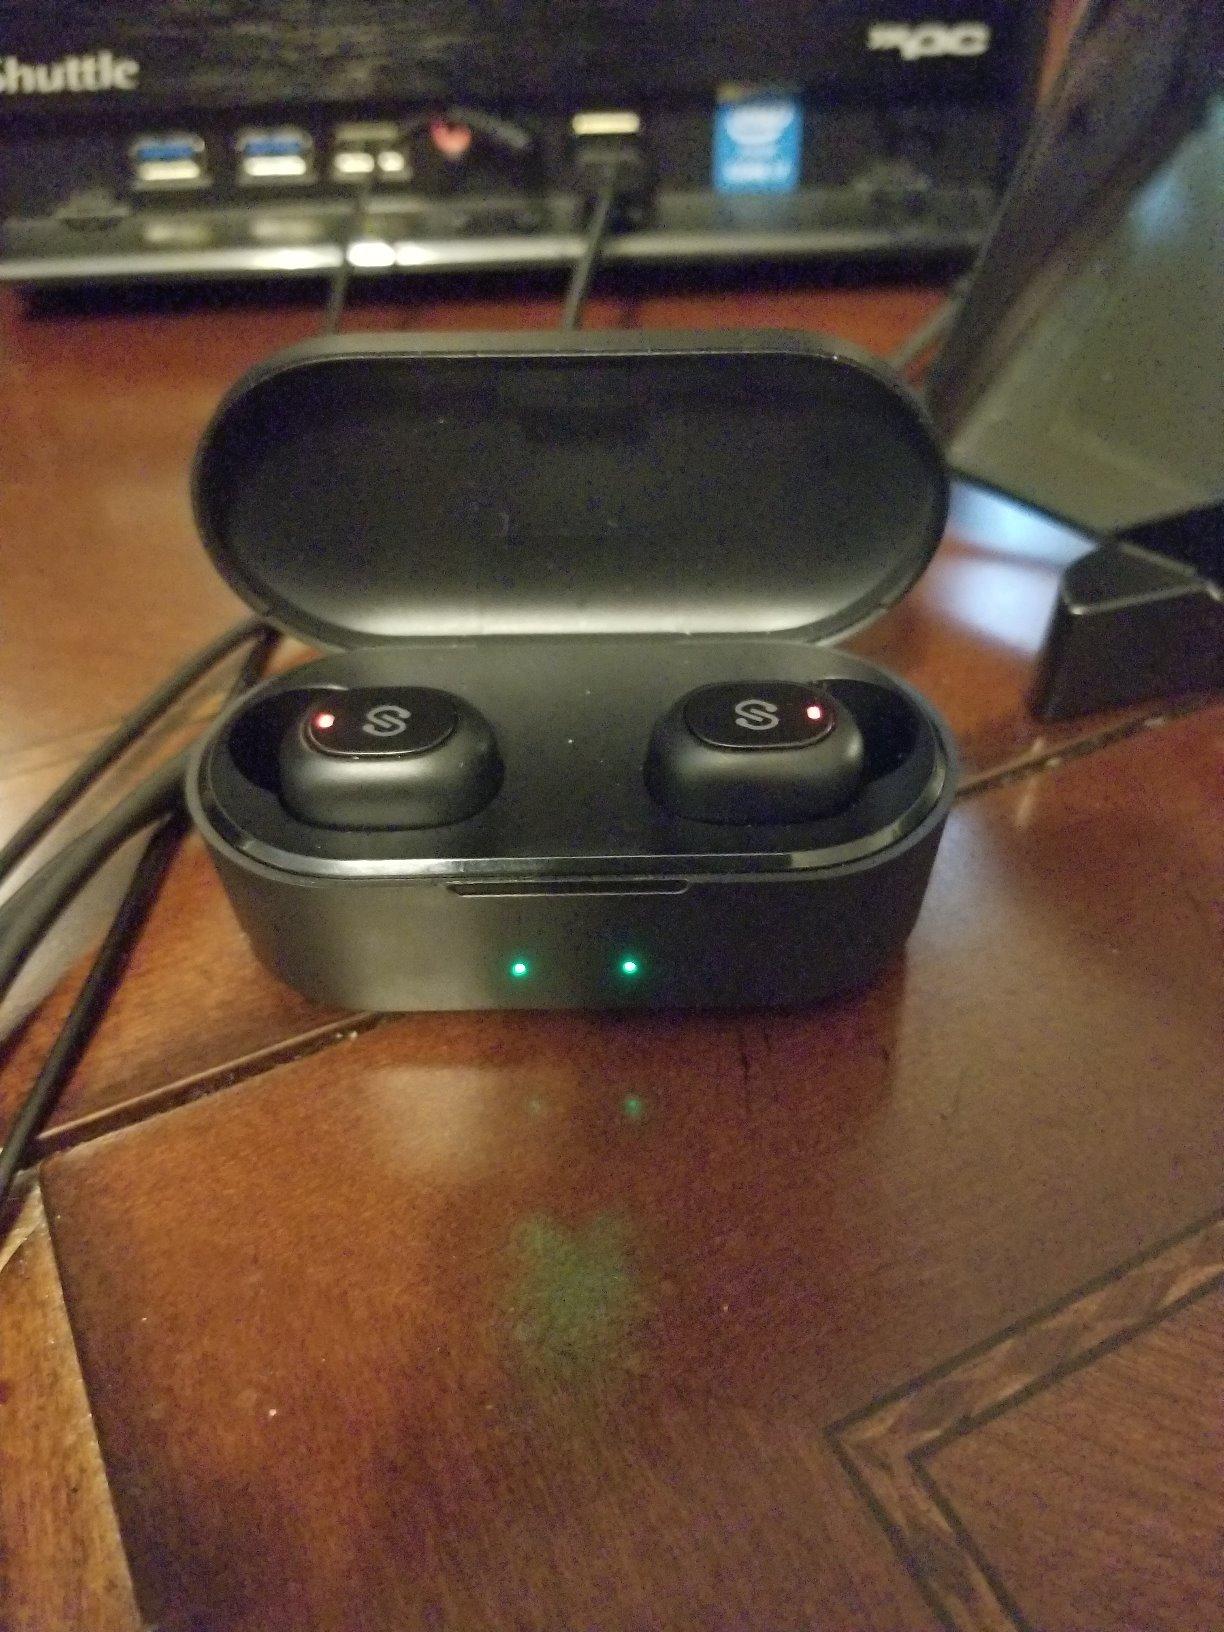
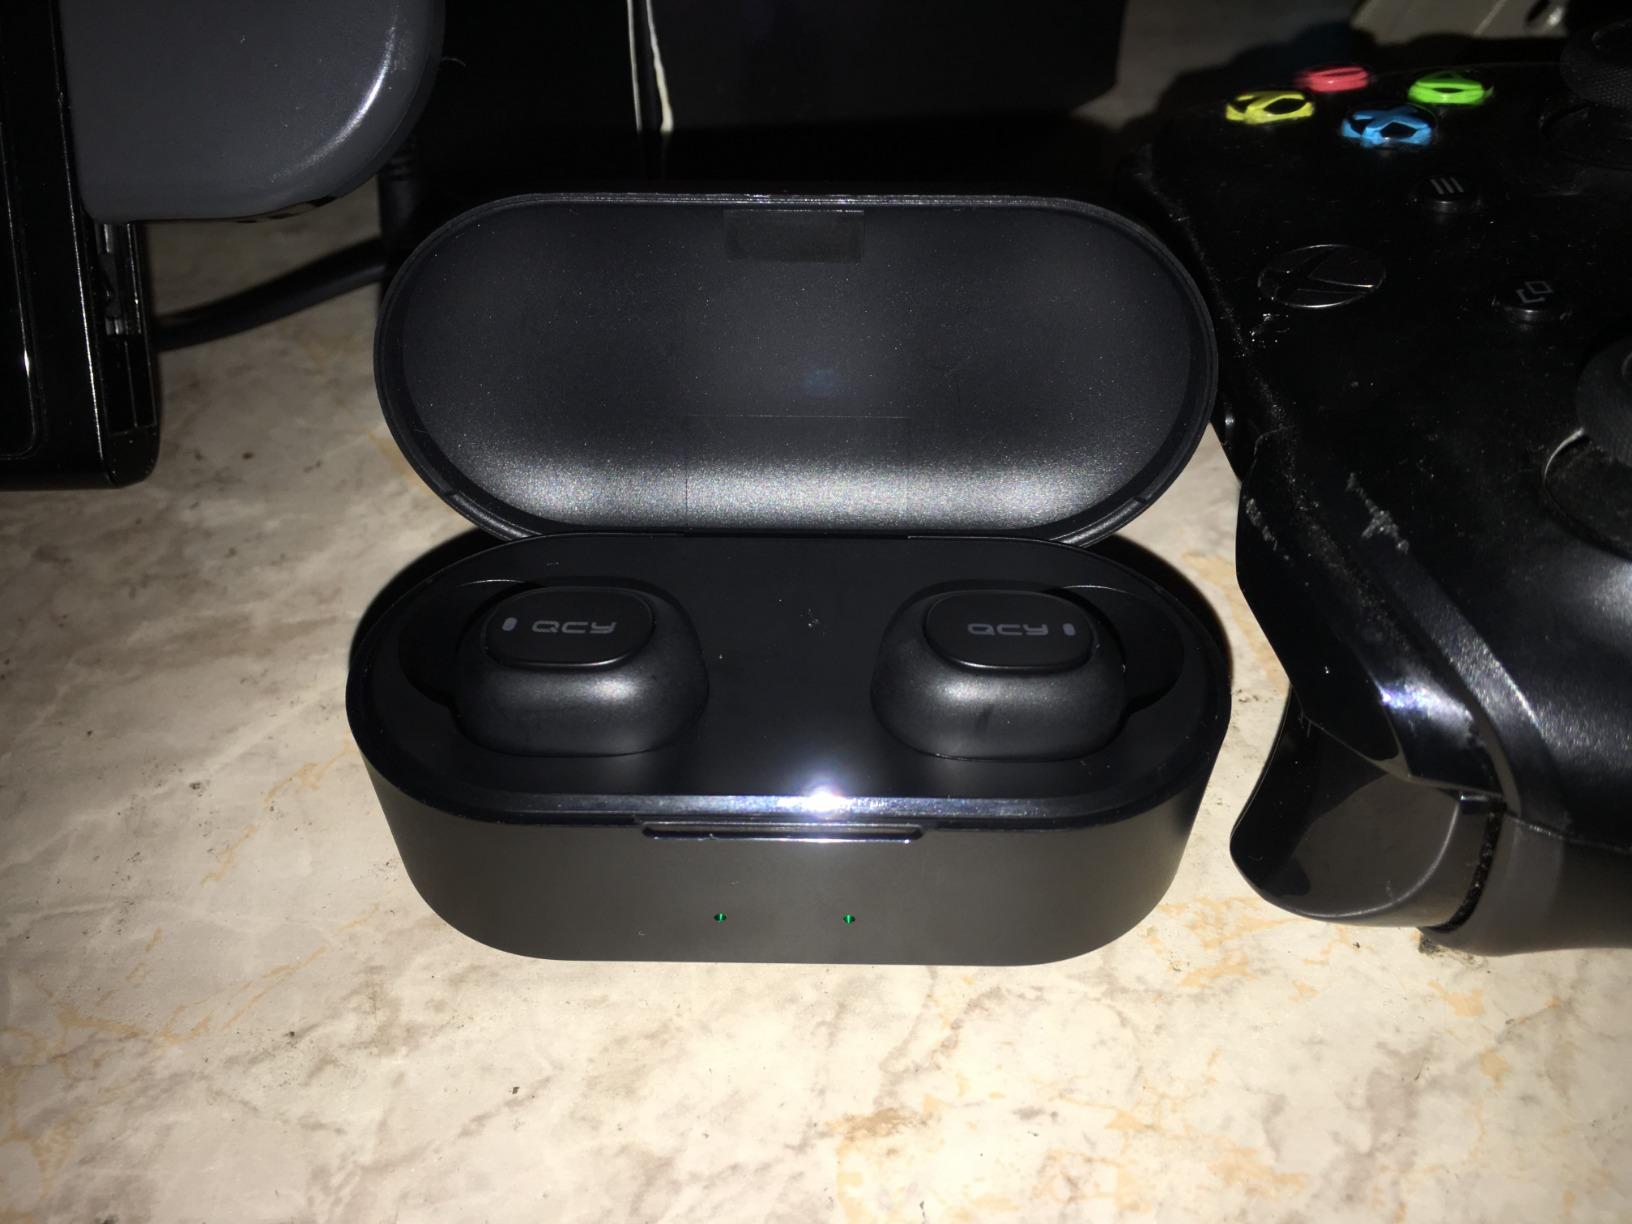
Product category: earbuds
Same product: no